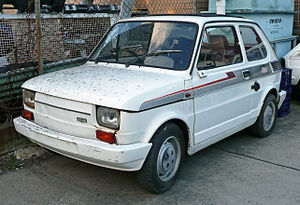
Fiat 126 / Australien
FSM Niki (1989−1992)
Fiat 126 var en mikrobil fra den italienske bilfabrikant Fiat Automobiles bygget i årene 1972 til 2000, til sidst udelukkende hos FSM i Polen som Polski Fiat 126p. Modellen blev kendt for at have meget plads på trods af sin kompakte byggeform. Bilen var designet og udviklet af italienske og polske designere og konstruktører.